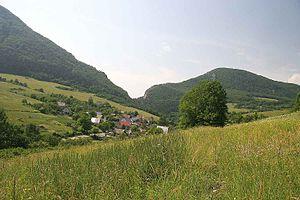
Záskalie est un village de Slovaquie situé dans la région de Trenčín.